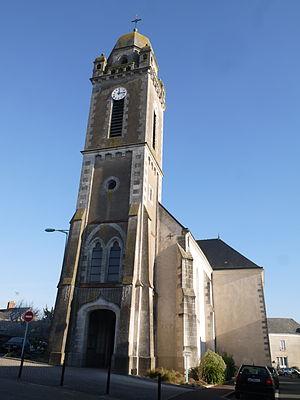
Eglise d'Anetz vue 3
Anetz est une ancienne commune de l'Ouest de la France, située dans le département de la Loire-Atlantique, en région Pays de la Loire, devenue le 1ᵉʳ janvier 2016, une commune déléguée de la commune nouvelle de Vair-sur-Loire.
La liste des églises de la Loire-Atlantique recense de la manière la plus complète possible les églises, cathédrales et basiliques situées dans le département français de la Loire-Atlantique.